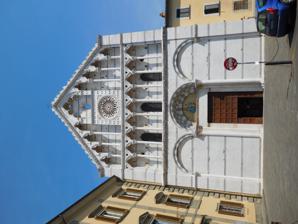
Building: Santa Caterina, Pisa
Country: Italy
Year built: 1300
43°43′17.07″N 10°24′12.95″E / 43.7214083°N 10.4035972°E / 43.7214083; 10.4035972 Santa Caterina d'Alessandria. Triumph of St Thomas Aquinas by Lippo Memmi Santa Caterina d'Alessandria is a Gothic -style Roman Catholic church in Pisa , Tuscany , Italy . History Santa Caterina is mentioned for the first time in 1211, then associated with a hospital. The current edifice was built between 1251 and 1300, commissioned by Saint Dominic and entrusted to the friars of his order . The façade (completed in 1326) has a pointed shape with white and grey marble, with, in the upper section, two order of small Gothic loggias and a central rose window . The interior, after a fire in 1651, is on a single large hall. Renovated in the 18th century, it houses works by Lippo Memmi ( Triumph of St Thomas , 1323), Fra Bartolomeo ( Madonna with Sts Peter and Paul , 1511), Santi di Tito , Aurelio Lomi ( Martyrdom of St Catherine ), Raffaello Vanni , Pietro Dandini (all 16th-17th centuries) and marble sculptures by Andrea Pisano (Tomb of Archbishop Simone Saltarelli , 1343) and his son Nino Pisano ("Annunciation", 1368). Also notable is the tomb of Gherardo Compagni, decorated with a late 16th-century "Pietà" statue. The wooden pulpit from the 17th century, according to the tradition, was that from which St Thomas Acquinas preached. In 1320, Simone Martini painted for this church the Saint Catherine of Alexandria Polyptych , one of his best known works. It was later moved to the San Matteo Museum in Pisa. The church is flanked by a bell tower with mullioned windows , attributed to Giovanni di Simone . References